Exhibition of Leningrad artists (Russian Museum, 1960)

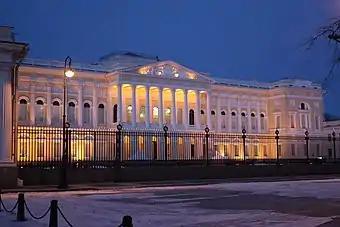
"State Russian Museum"

In the largest Department of Painting were exhibited art works of 295 authors. There were Piotr Alberti, Evgenia Antipova, Taisia Afonina, Vsevolod Bazhenov, Irina Baldina, Nikolai Baskakov, Leonid Baykov, Yuri Belov, Piotr Belousov, Zlata Bizova, Mikhail Bobyshov, Olga Bogaevskaya, Lev Bogomolets, Nikolai Brandt, Dmitry Buchkin, Piotr Buchkin, Vladimir Chekalov, Sergei Frolov, Nikolai Galakhov, Ivan Godlevsky, Vladimir Gorb, Elena Gorokhova, Abram Grushko, Oleg Eremeev, Alexei Eriomin, Mikhail Kaneev, Engels Kozlov, Marina Kozlovskaya, Tatiana Kopnina, Maya Kopitseva, Boris Korneev, Alexander Koroviakov, Elena Kostenko, Nikolai Kostrov, Anna Kostrova, Gevork Kotiantz, Vladimir Krantz, Yaroslav Krestovsky, Valeria Larina, Boris Lavrenko, Ivan Lavsky, Anatoli Levitin, Piotr Litvinsky, Oleg Lomakin, Dmitry Maevsky, Gavriil Malish, Evsey Moiseenko, Nikolai Mukho, Andrei Mylnikov, Vera Nazina, Mikhail Natarevich, Anatoli Nenartovich, Samuil Nevelshtein, Dmitry Oboznenko, Vladimir Ovchinnikov, Vecheslav Ovchinnikov, Sergei Osipov, Filaret Pakun, Genrikh Pavlovsky, Varlen Pen, Nikolai Pozdneev, Stepan Privedentsev, Alexander Pushnin, Lev Russov, Galina Rumiantseva, Maria Rudnitskaya, Ivan Savenko, Vladimir Sakson, Gleb Savinov, Alexander Samokhvalov, Alexander Semionov, Arseny Semionov, Yuri Shablikin, Boris Shamanov, Alexander Shmidt, Nadezhda Shteinmiller, Elena Skuin, Galina Smirnova, Alexander Sokolov, Alexander Stolbov, Victor Teterin, Nikolai Timkov, Mikhail Tkachev, Leonid Tkachenko, Mikhail Trufanov, Yuri Tulin, Boris Ugarov, Ivan Varichev, Anatoli Vasiliev, Valery Vatenin, Nina Veselova, Rostislav Vovkushevsky, German Yegoshin, Vecheslav Zagonek, Sergei Zakharov, Ruben Zakharian, Elena Zhukova, and others most prominent painters of the Leningrad School.